Ladies LULAC

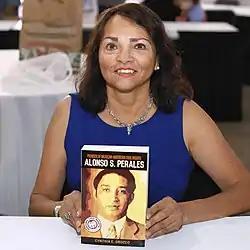
Picture of historian Cynthia Orozco, who has compiled information on LULAC's history, including the involvement of women.

Memoirs and statements written by women like Adela Sloss-Vento suggest women were involved politically. Sloss-Vento was a writer; she wrote a biography of male leader Alonso Perales. In her book, she explained how she joined the early leaders to "help" and "collaborate" with them. Her contributions included writing letters to newspapers, excerpts for "LULAC News", and speeches. Her writings denounced fascism, attacked hatred against descendants of Mexican blood, and asked that the press and law be used to bring unity among the races in schools. Additionally, she worked with the Good Government League, organized a benefit with Zacarias Gonzales in 1931 for the "Salvatierra v. Del Rio Independent School District" lawsuit, and, in 1933, became part of a ladies' auxiliary for LULAC in Alice, Texas.